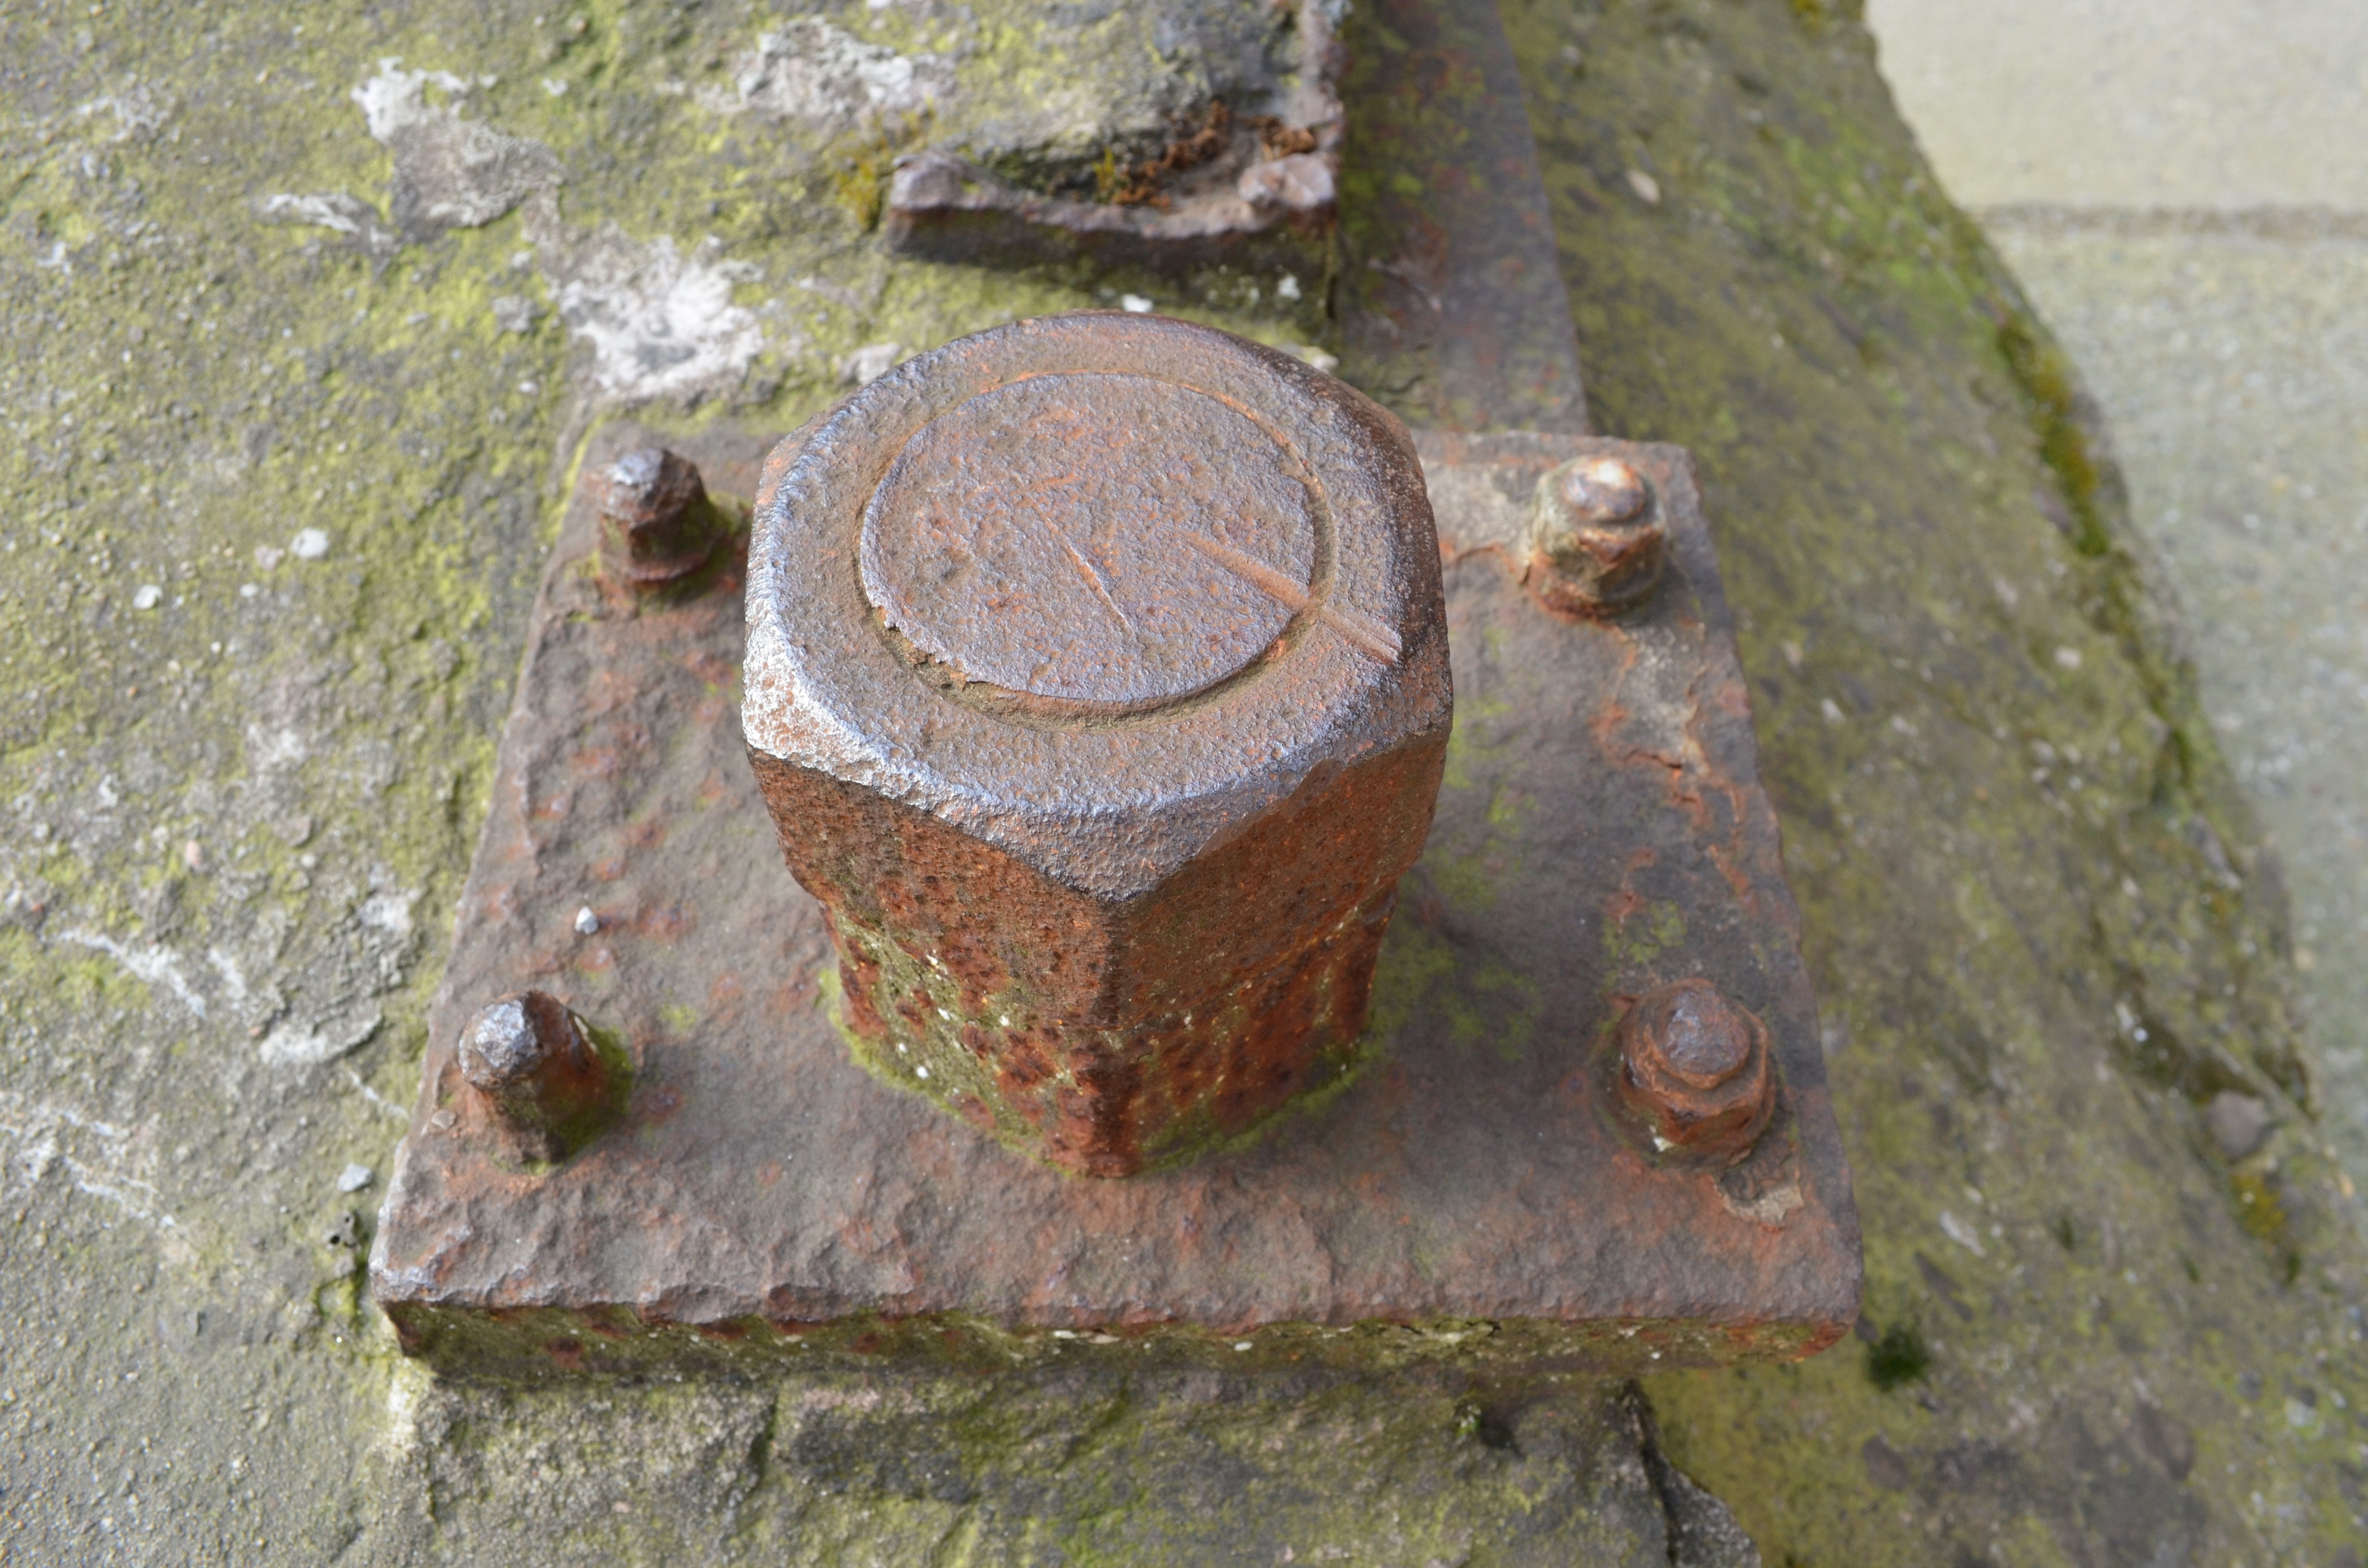
wood, texture, rust, metal, material, screw, oxide